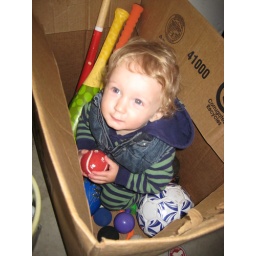
Happy in a box full of balls